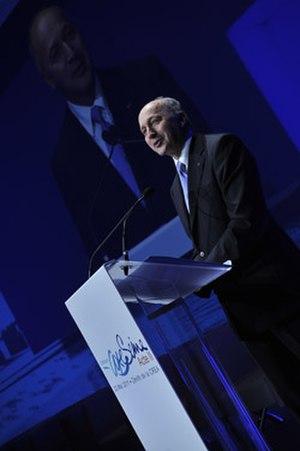
Laurent Fabius au colloque 'Axe Seine, Acte II' le 23 mai 2011, à la CREA.
Laurent Fabius [lɔʁɑ̃ fabjys], né le 20 août 1946 à Paris, est un homme d'État français.